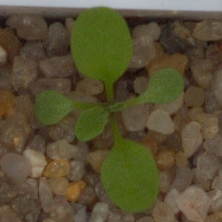
Label: shepherds_purse